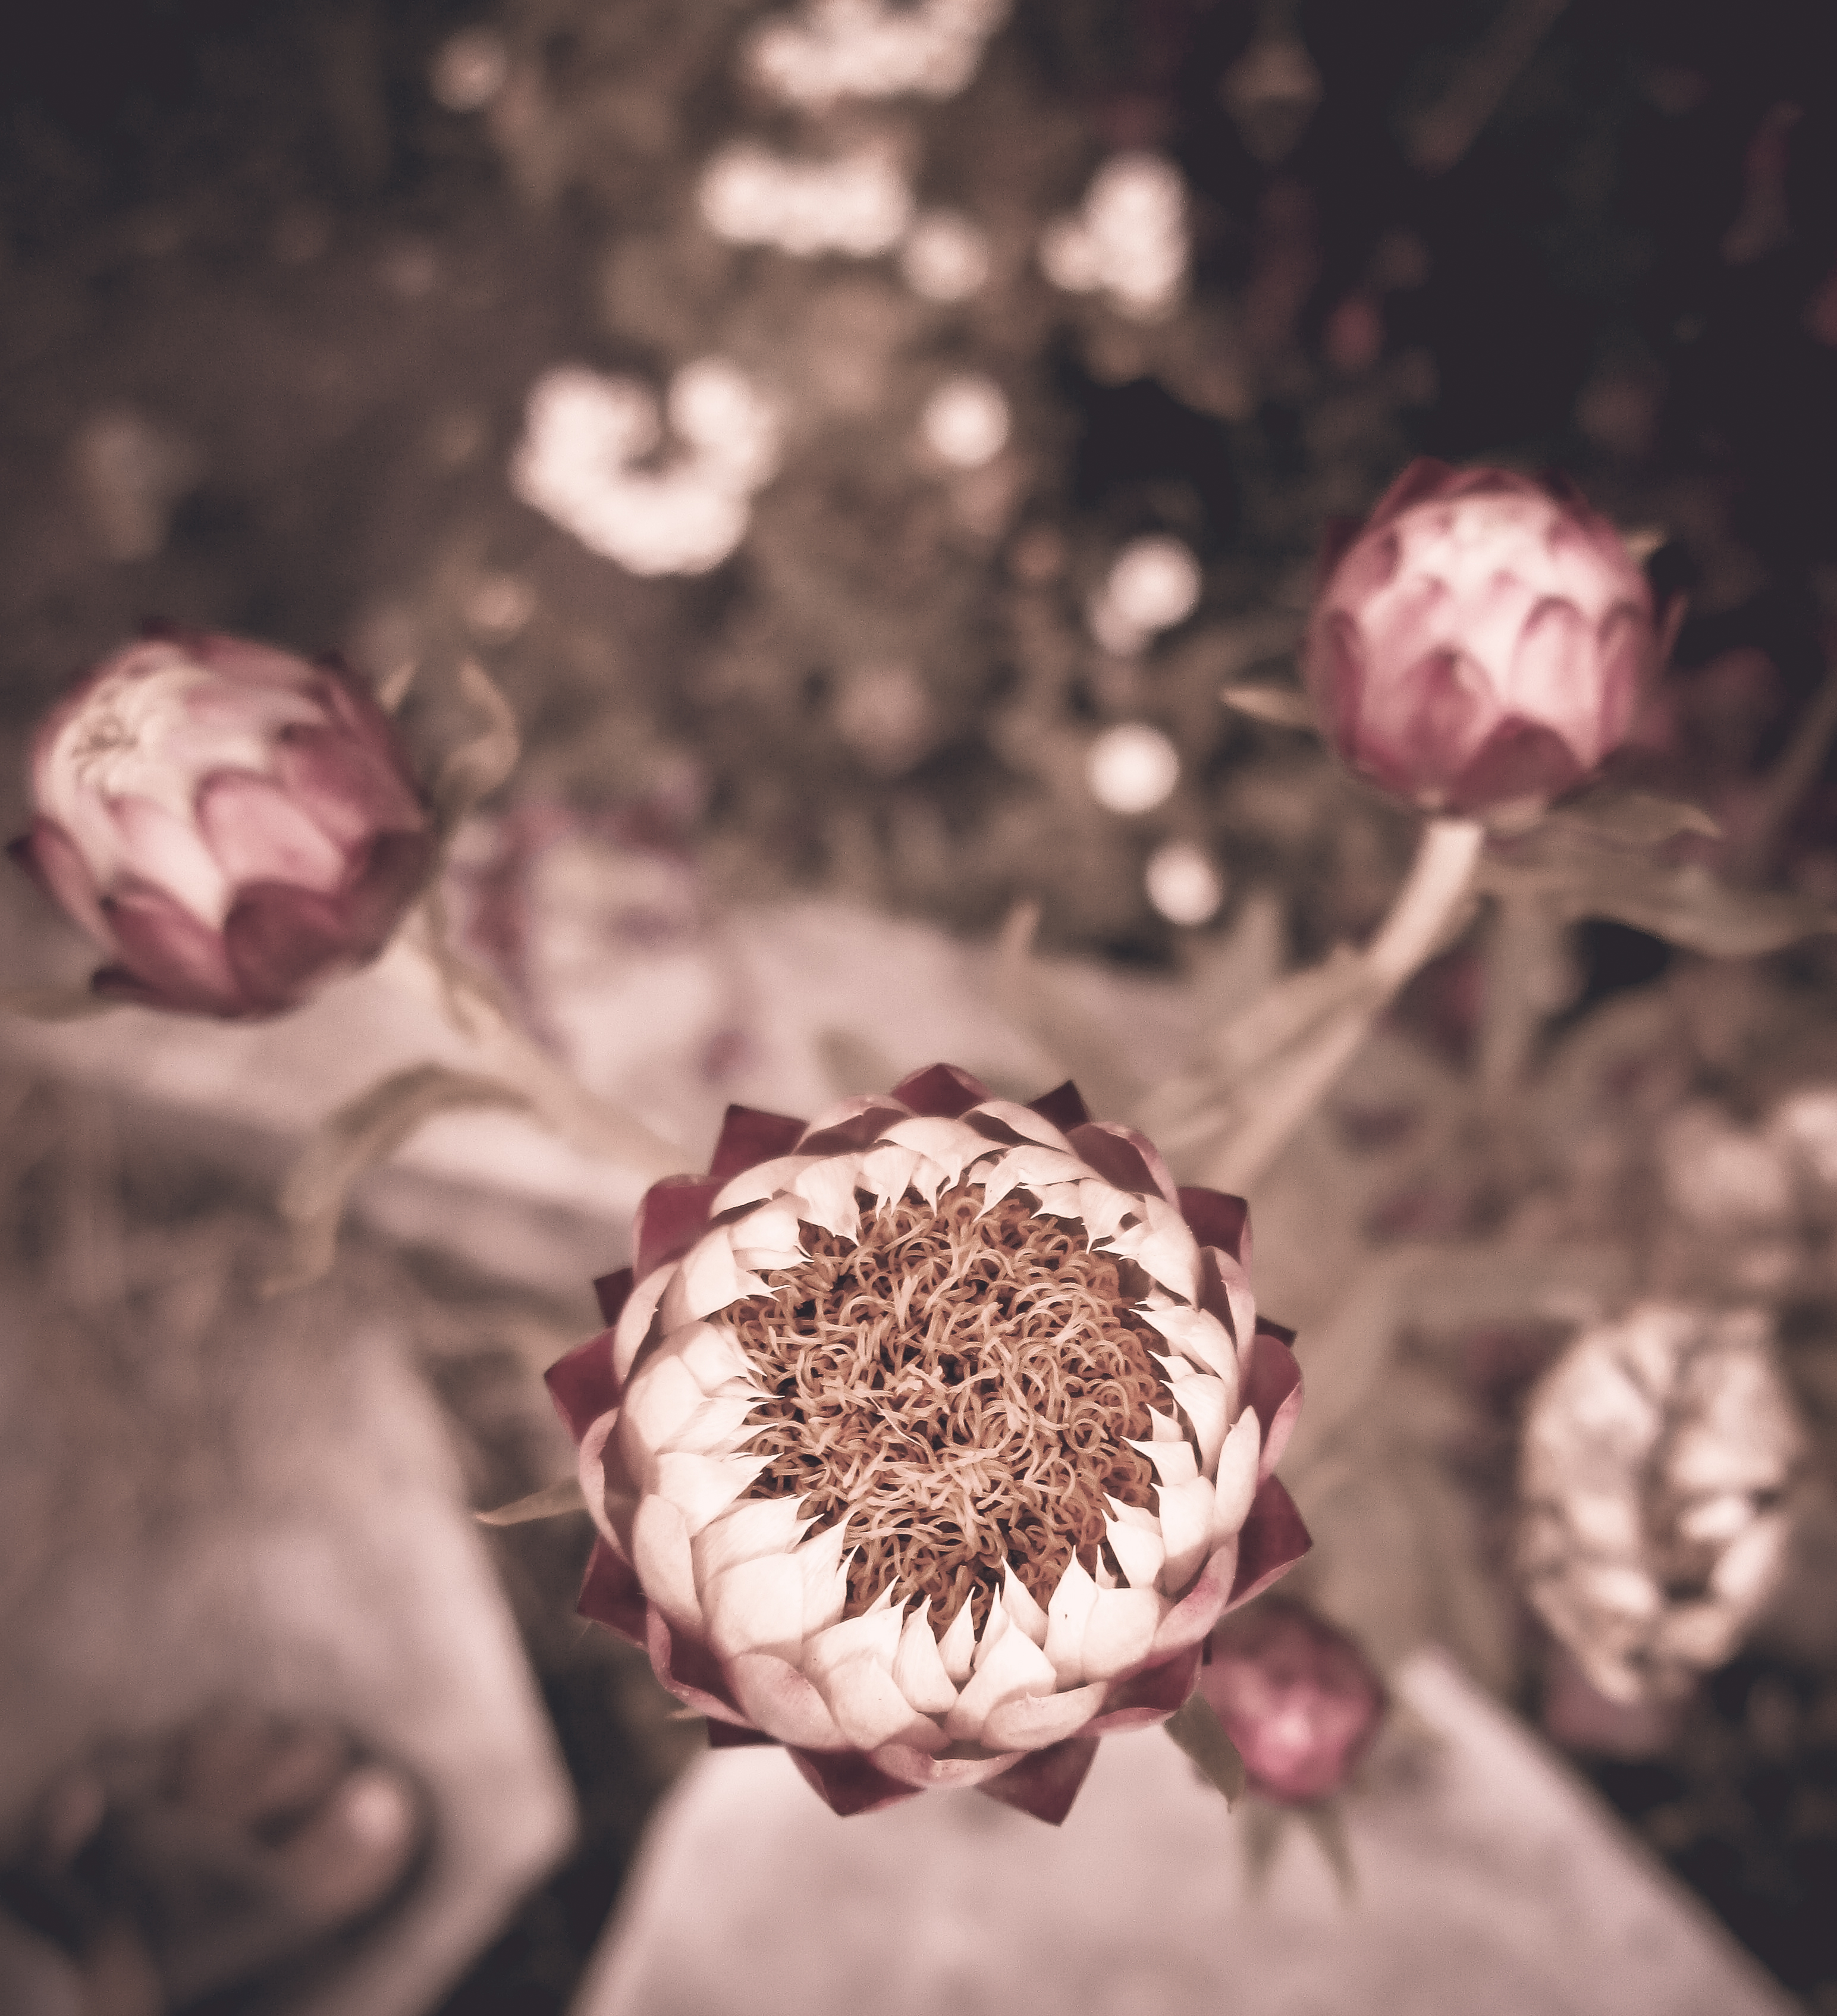
android wallpaper, flower wallpaper, vintage, vintage collection, vintage photos, wallpaper, flower, pink, petal, purple, plant, sky, organism, still life photography, photography, macro photography, wildflower, still life, pollen